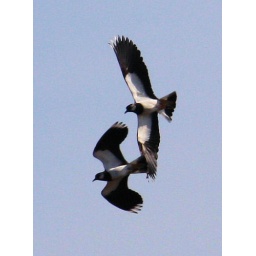
Displaying over a field across the road from my house.